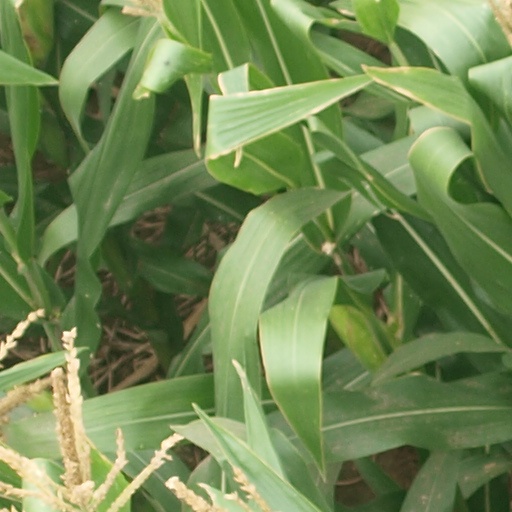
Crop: maize; corn